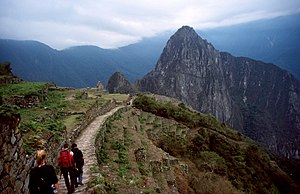
Inkavejene
Inkavejen fra Cusco til Machu Picchu i Perú.
Inkarigets vejnet var det mest omfattende og avancerede transportsystem i den præcolumbianske Sydamerika og havde en samlet længde på næsten 40.000 kilometer. Netværket var baseret på to hovedveje i nord-sydlig retning med et antal grene. Vejnettet strækker sig igennem Argentina, Bolivia, Chile, Colombia, Ecuador og Peru.